Whaling in the Faroe Islands

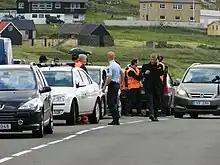
Police block access to Hvalba ahead of a hunt in August 2014

The tradition of eating pilot whale meat and blubber dates back many centuries. Today, it is consumed as a Faroese delicacy. Meat and blubber, "Tvøst og spik" in Faroese, can be stored and prepared in various ways. When fresh, pilot whale meat can be served as a steak called a "grindabúffur". Meat, blubber and potatoes are also boiled together in stews, while slivers of the blubber are a popular accompaniment to dried fish. On special occasions, a dish called "kalt borð", a spread of cold dishes and cakes often including dried pilot whale meat and salted blubber, can be served.